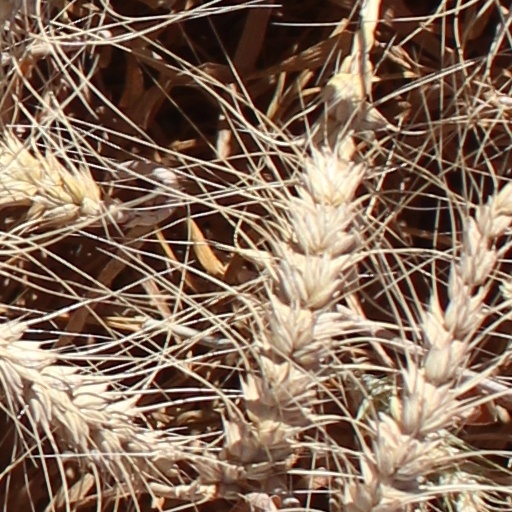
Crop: wheat